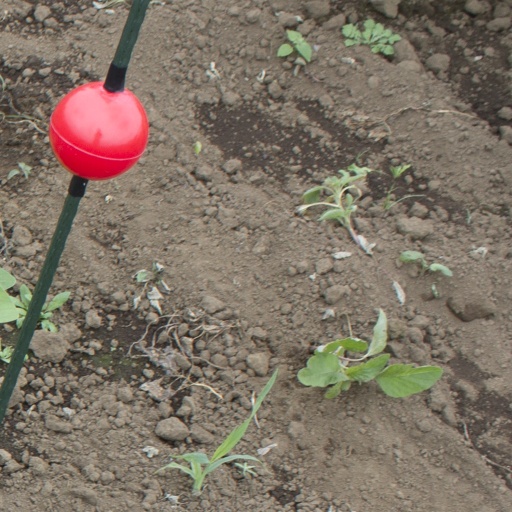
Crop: soybean